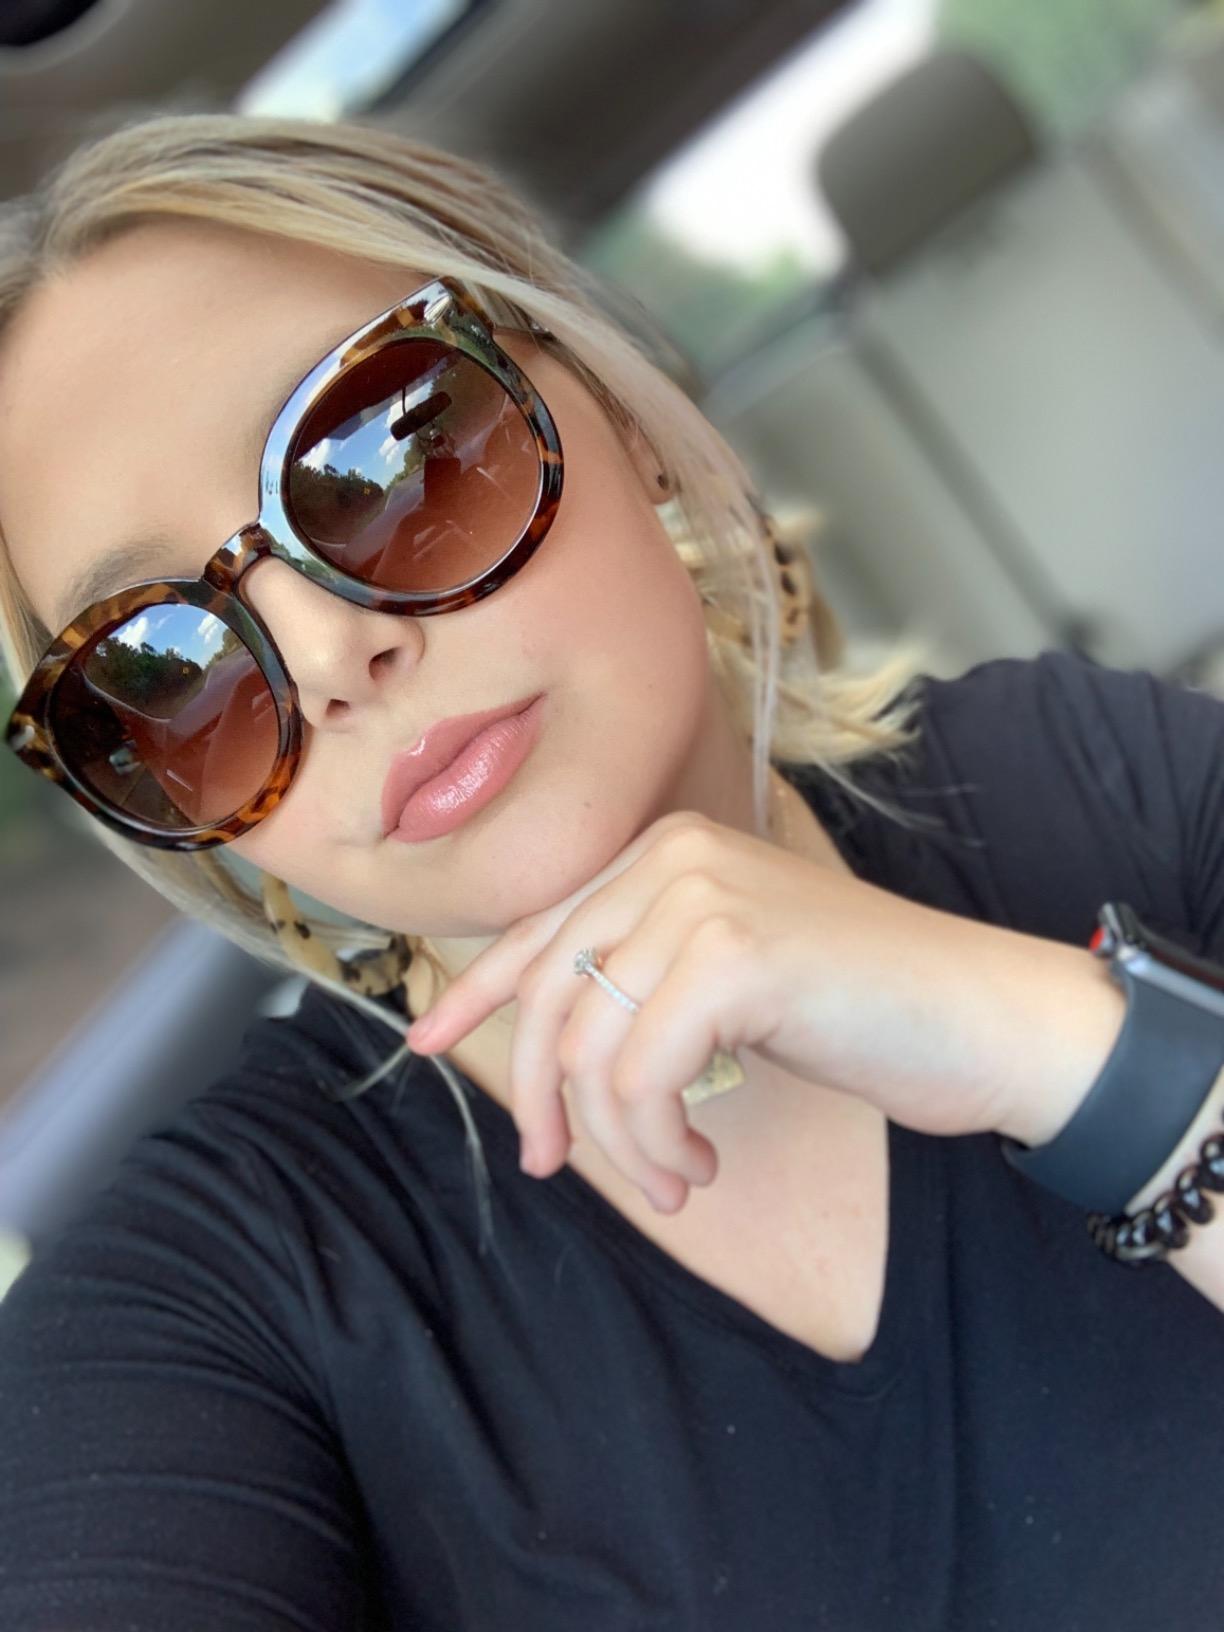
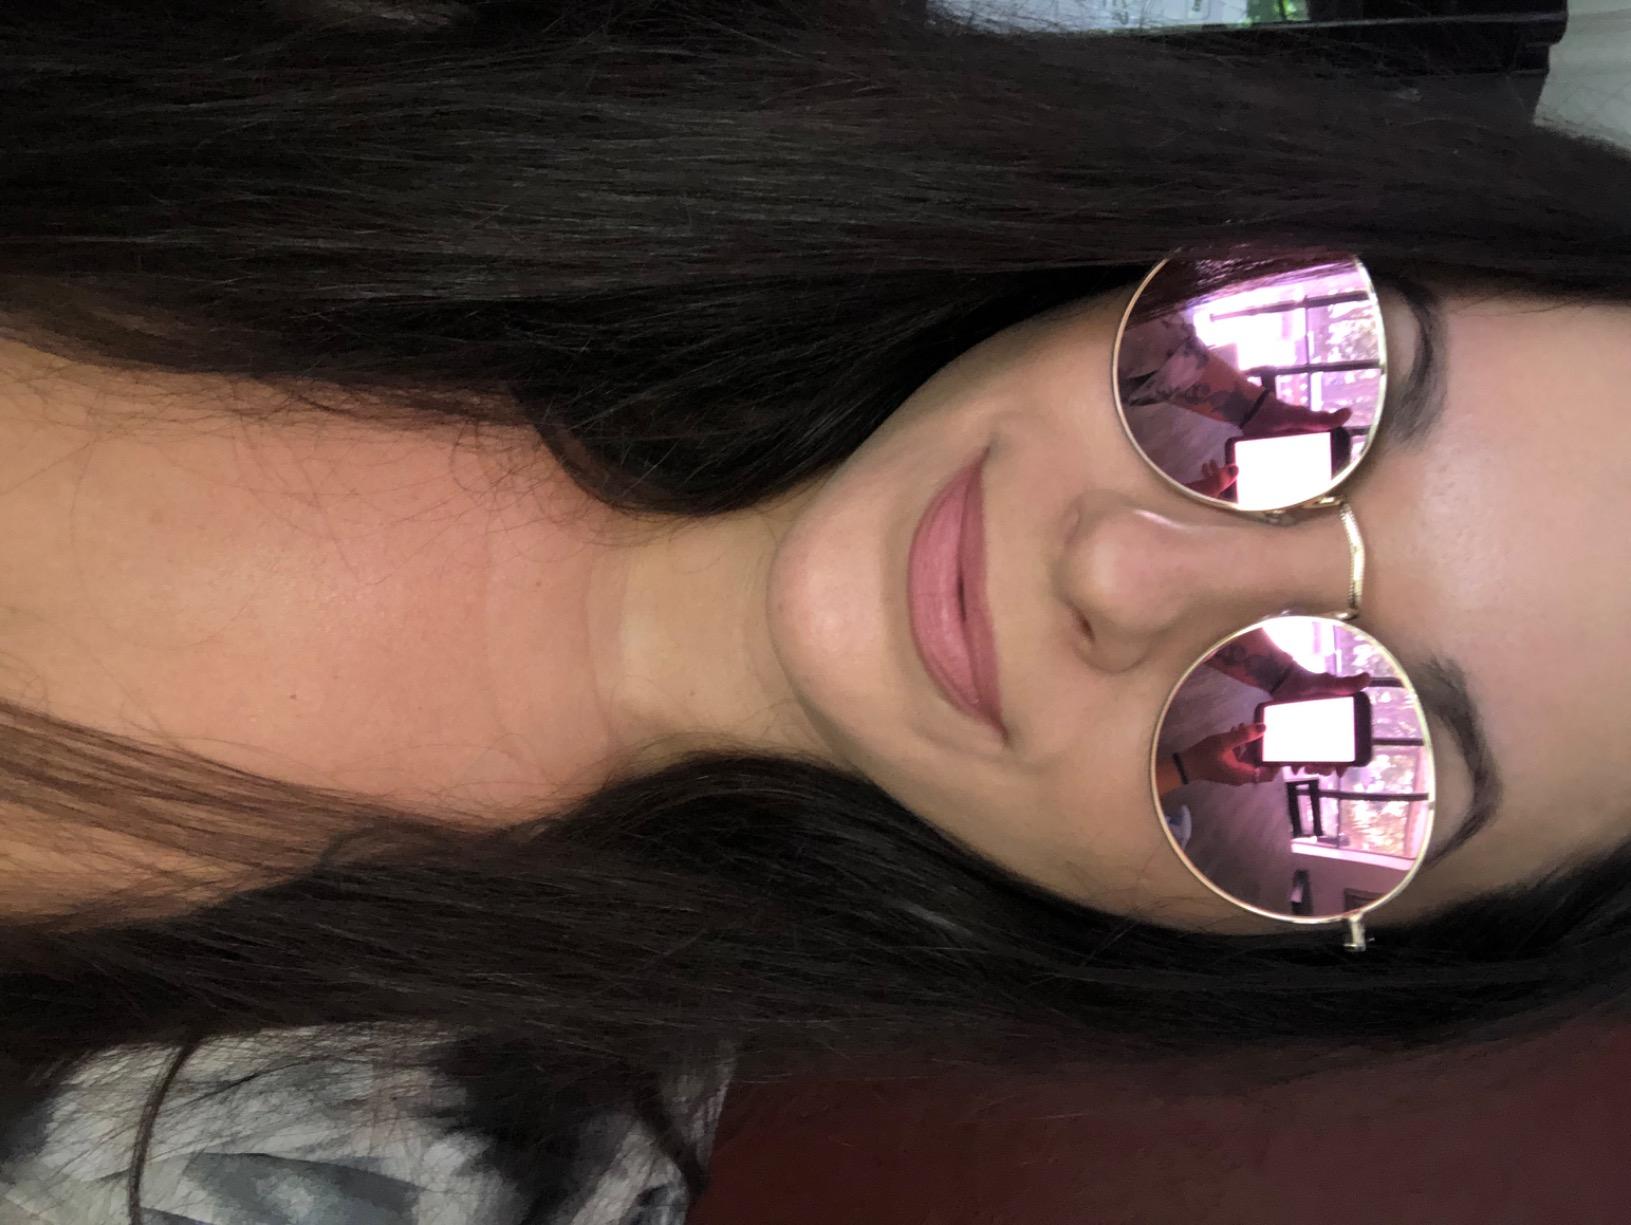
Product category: accessories_sunglasses
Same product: no